Max Harris (poet)

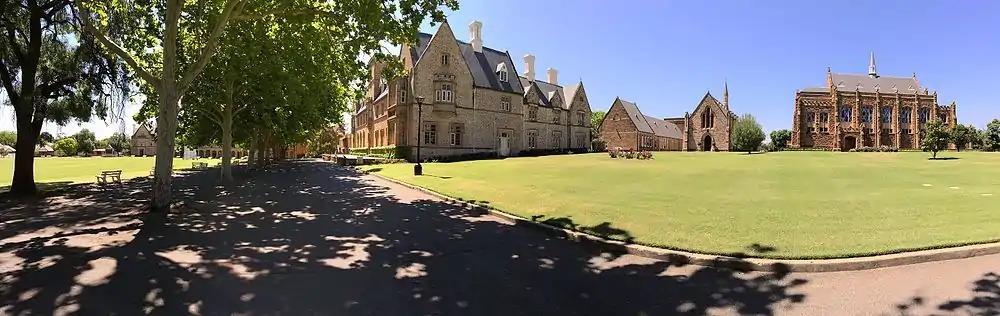
Panorama of St Peter's College campus, where Harris was educated.

Harris was born in Adelaide, South Australia, and raised in the city of Mount Gambier, where his father was based as a travelling salesman. His early poetry was published in the children's pages of "The Sunday Mail". He continued to write poetry through his secondary schooling after winning a scholarship to St Peter's College, Adelaide. By the time he began attending the University of Adelaide, he was already known as a poet and intellectual. In 1941, he edited two editions of the student newspaper "On Dit".